Priscilla Apartments

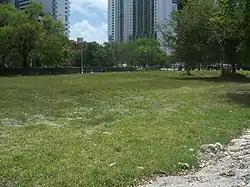

The Priscilla Apartments were a historic site in Miami, Florida. They were located at 318-320 Northeast 19th Street and 1845 Biscayne Boulevard. On January 4, 1989, they were added to the U.S. National Register of Historic Places, but then they were demolished. They were delisted in 2018.